Thennilavu

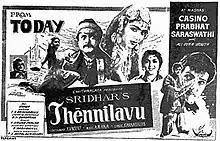
Theatrical release poster

Thennilavu is a 1961 Indian Tamil-language romantic comedy film written, produced and directed by Sridhar. It stars Gemini Ganesan (credited as Ganesh) and Vyjayanthimala, with K. A. Thangavelu, M. N. Nambiar, M. Saroja and Vasanthi in supporting roles. The film's plot is about a man who, due to mistaken identity, is appointed as a manager by a young woman for her father's honeymoon in Kashmir. The man and the woman fall in love but things go awry when the real manager arrives in Kashmir.